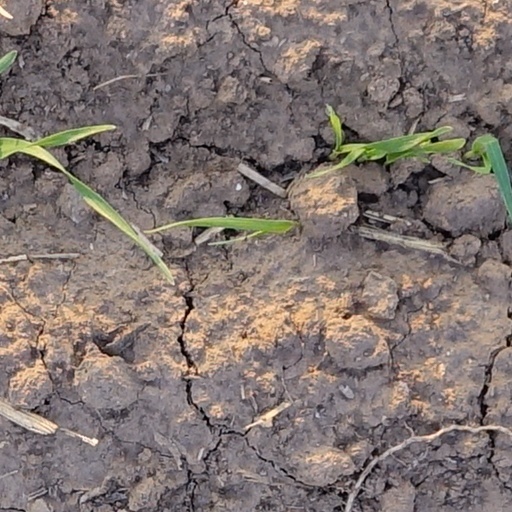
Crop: wheat